Hercules Wright

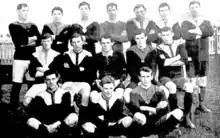
The Petone senior rugby team in 1907. Wright is second from the left in the back row, next to Tom Cross (on the left).

Wright began his rugby union career playing for North Wairarapa in 1899. He then moved to Petone where he joined the Petone Rugby Club. During the Second Boer War, Wright played for the New Zealand Army Corps team, which was the first New Zealand rugby side to play in South Africa. On his return Wright played for Wellington and played Ranfurly Shield rugby. He eventually became the captain of both Wellington and Petone. He was also selected for the All Blacks but withdrew due to injury and never represented New Zealand in rugby union. Wright was a noted disciplinarian and was known to check on his Petone teammates the night before games.